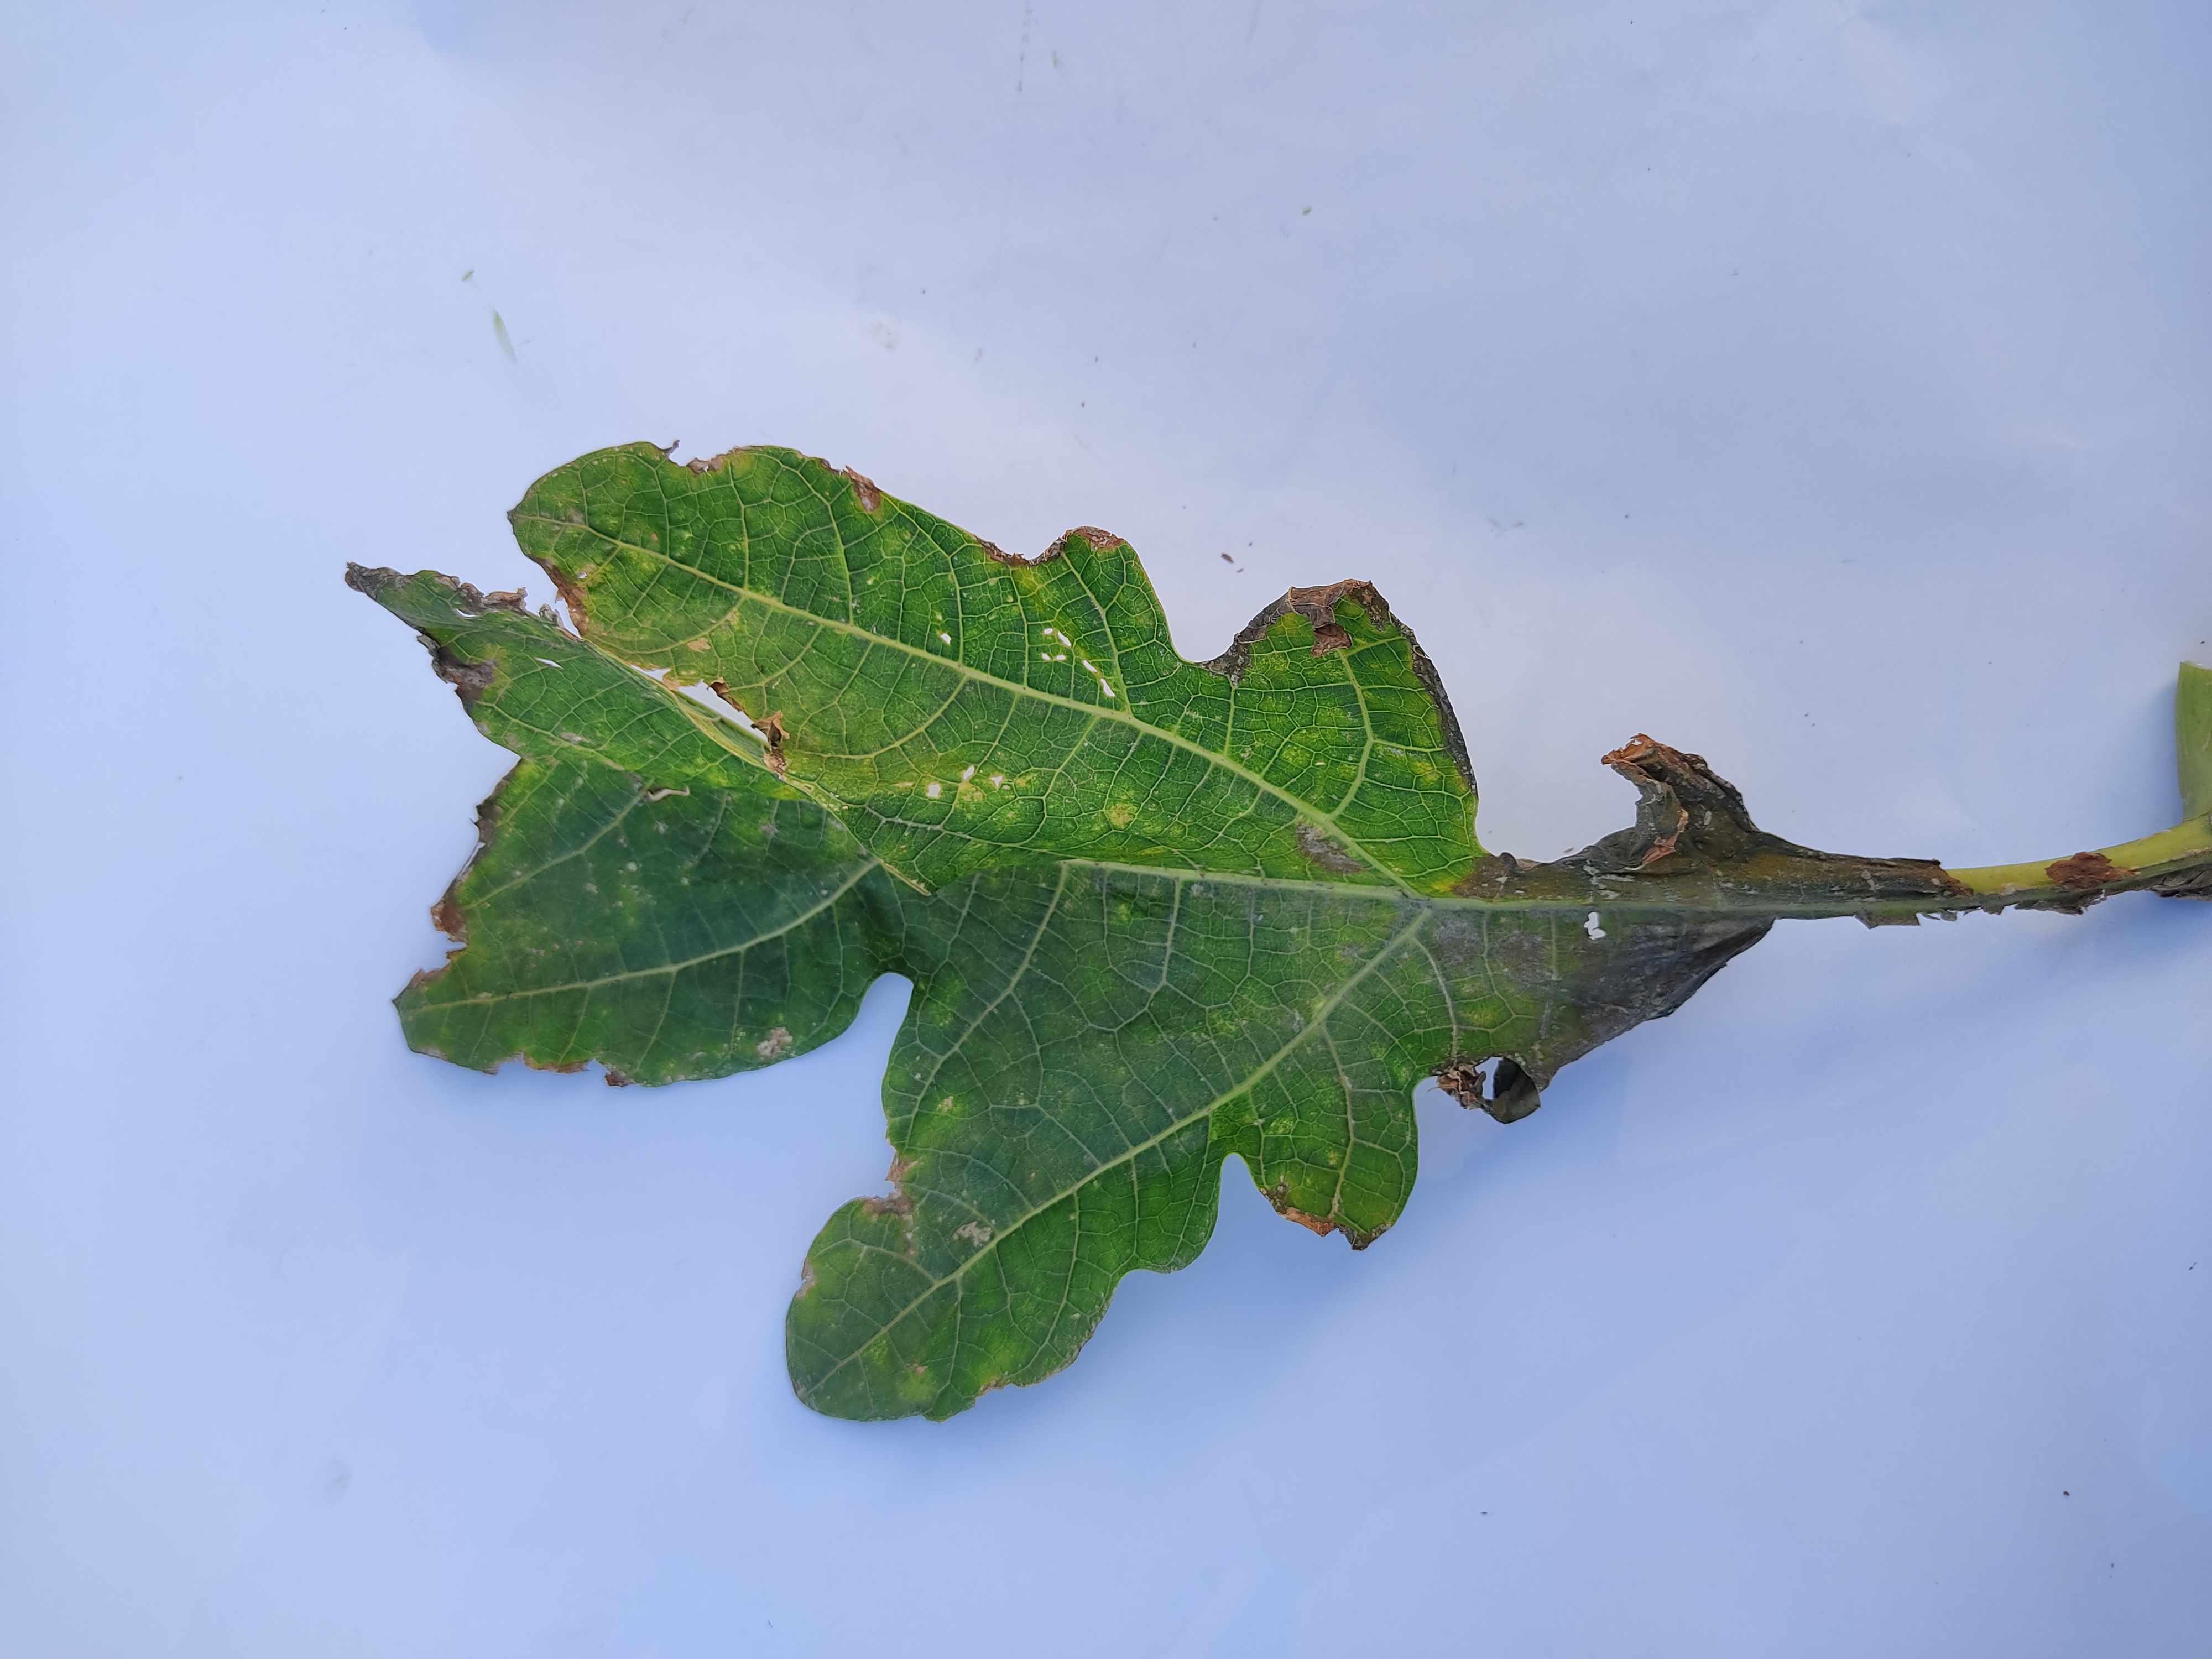
Label: Mite Disease